Badlands (1984 video game)

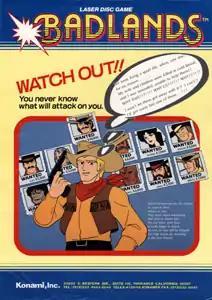
North American arcade flyer

is a LaserDisc arcade video game developed by Konami and published by both Konami and Centuri. It debuted at the Amusement and Music Operators Association show in October 1983 and was released to the public in early 1984. "Badlands" follows a cowboy named Buck seeking vengeance on a gang of outlaws and its leader, Landolf, for the murder of his wife and children.